Postage stamps and postal history of Guinea

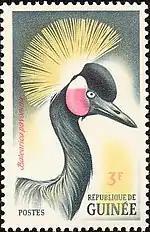
A 1962 stamp of Guinea

This is a survey of the postage stamps and postal history of Guinea.